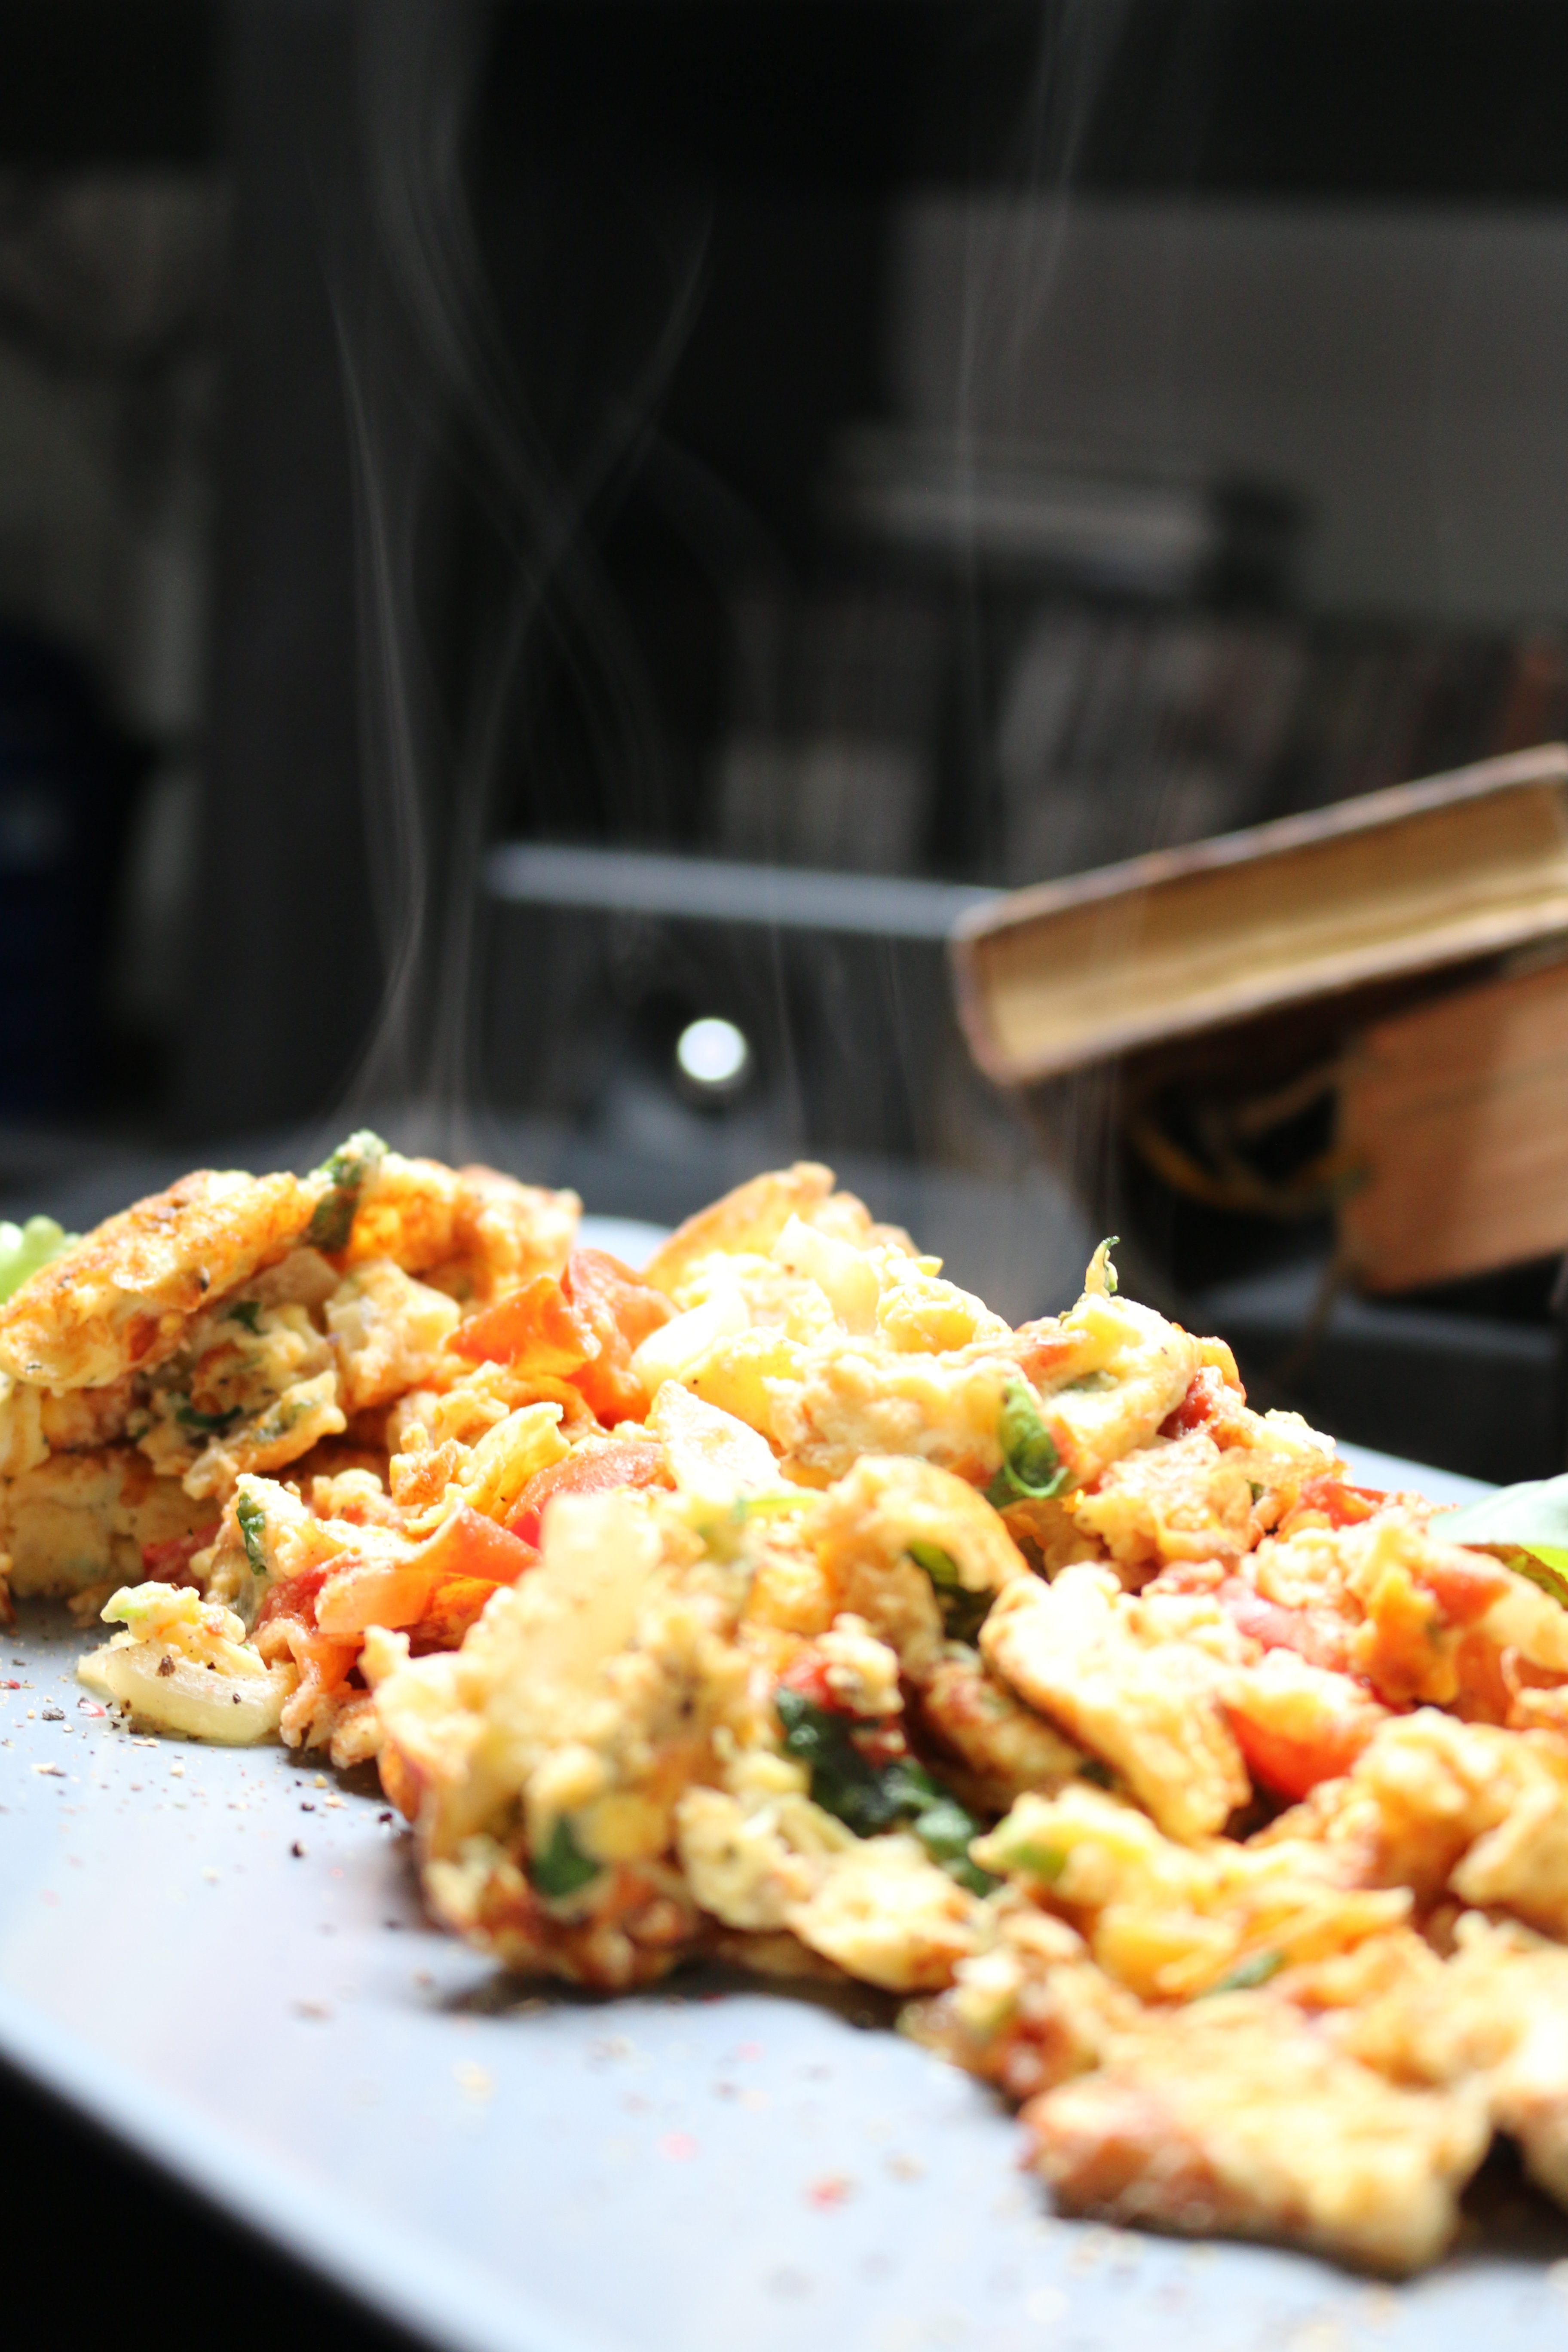
dish, meal, food, produce, breakfast, healthy, eat, cuisine, egg, asian food, fried, vegetarian food, protein, scrambled eggs, proteins